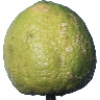
Label: limes